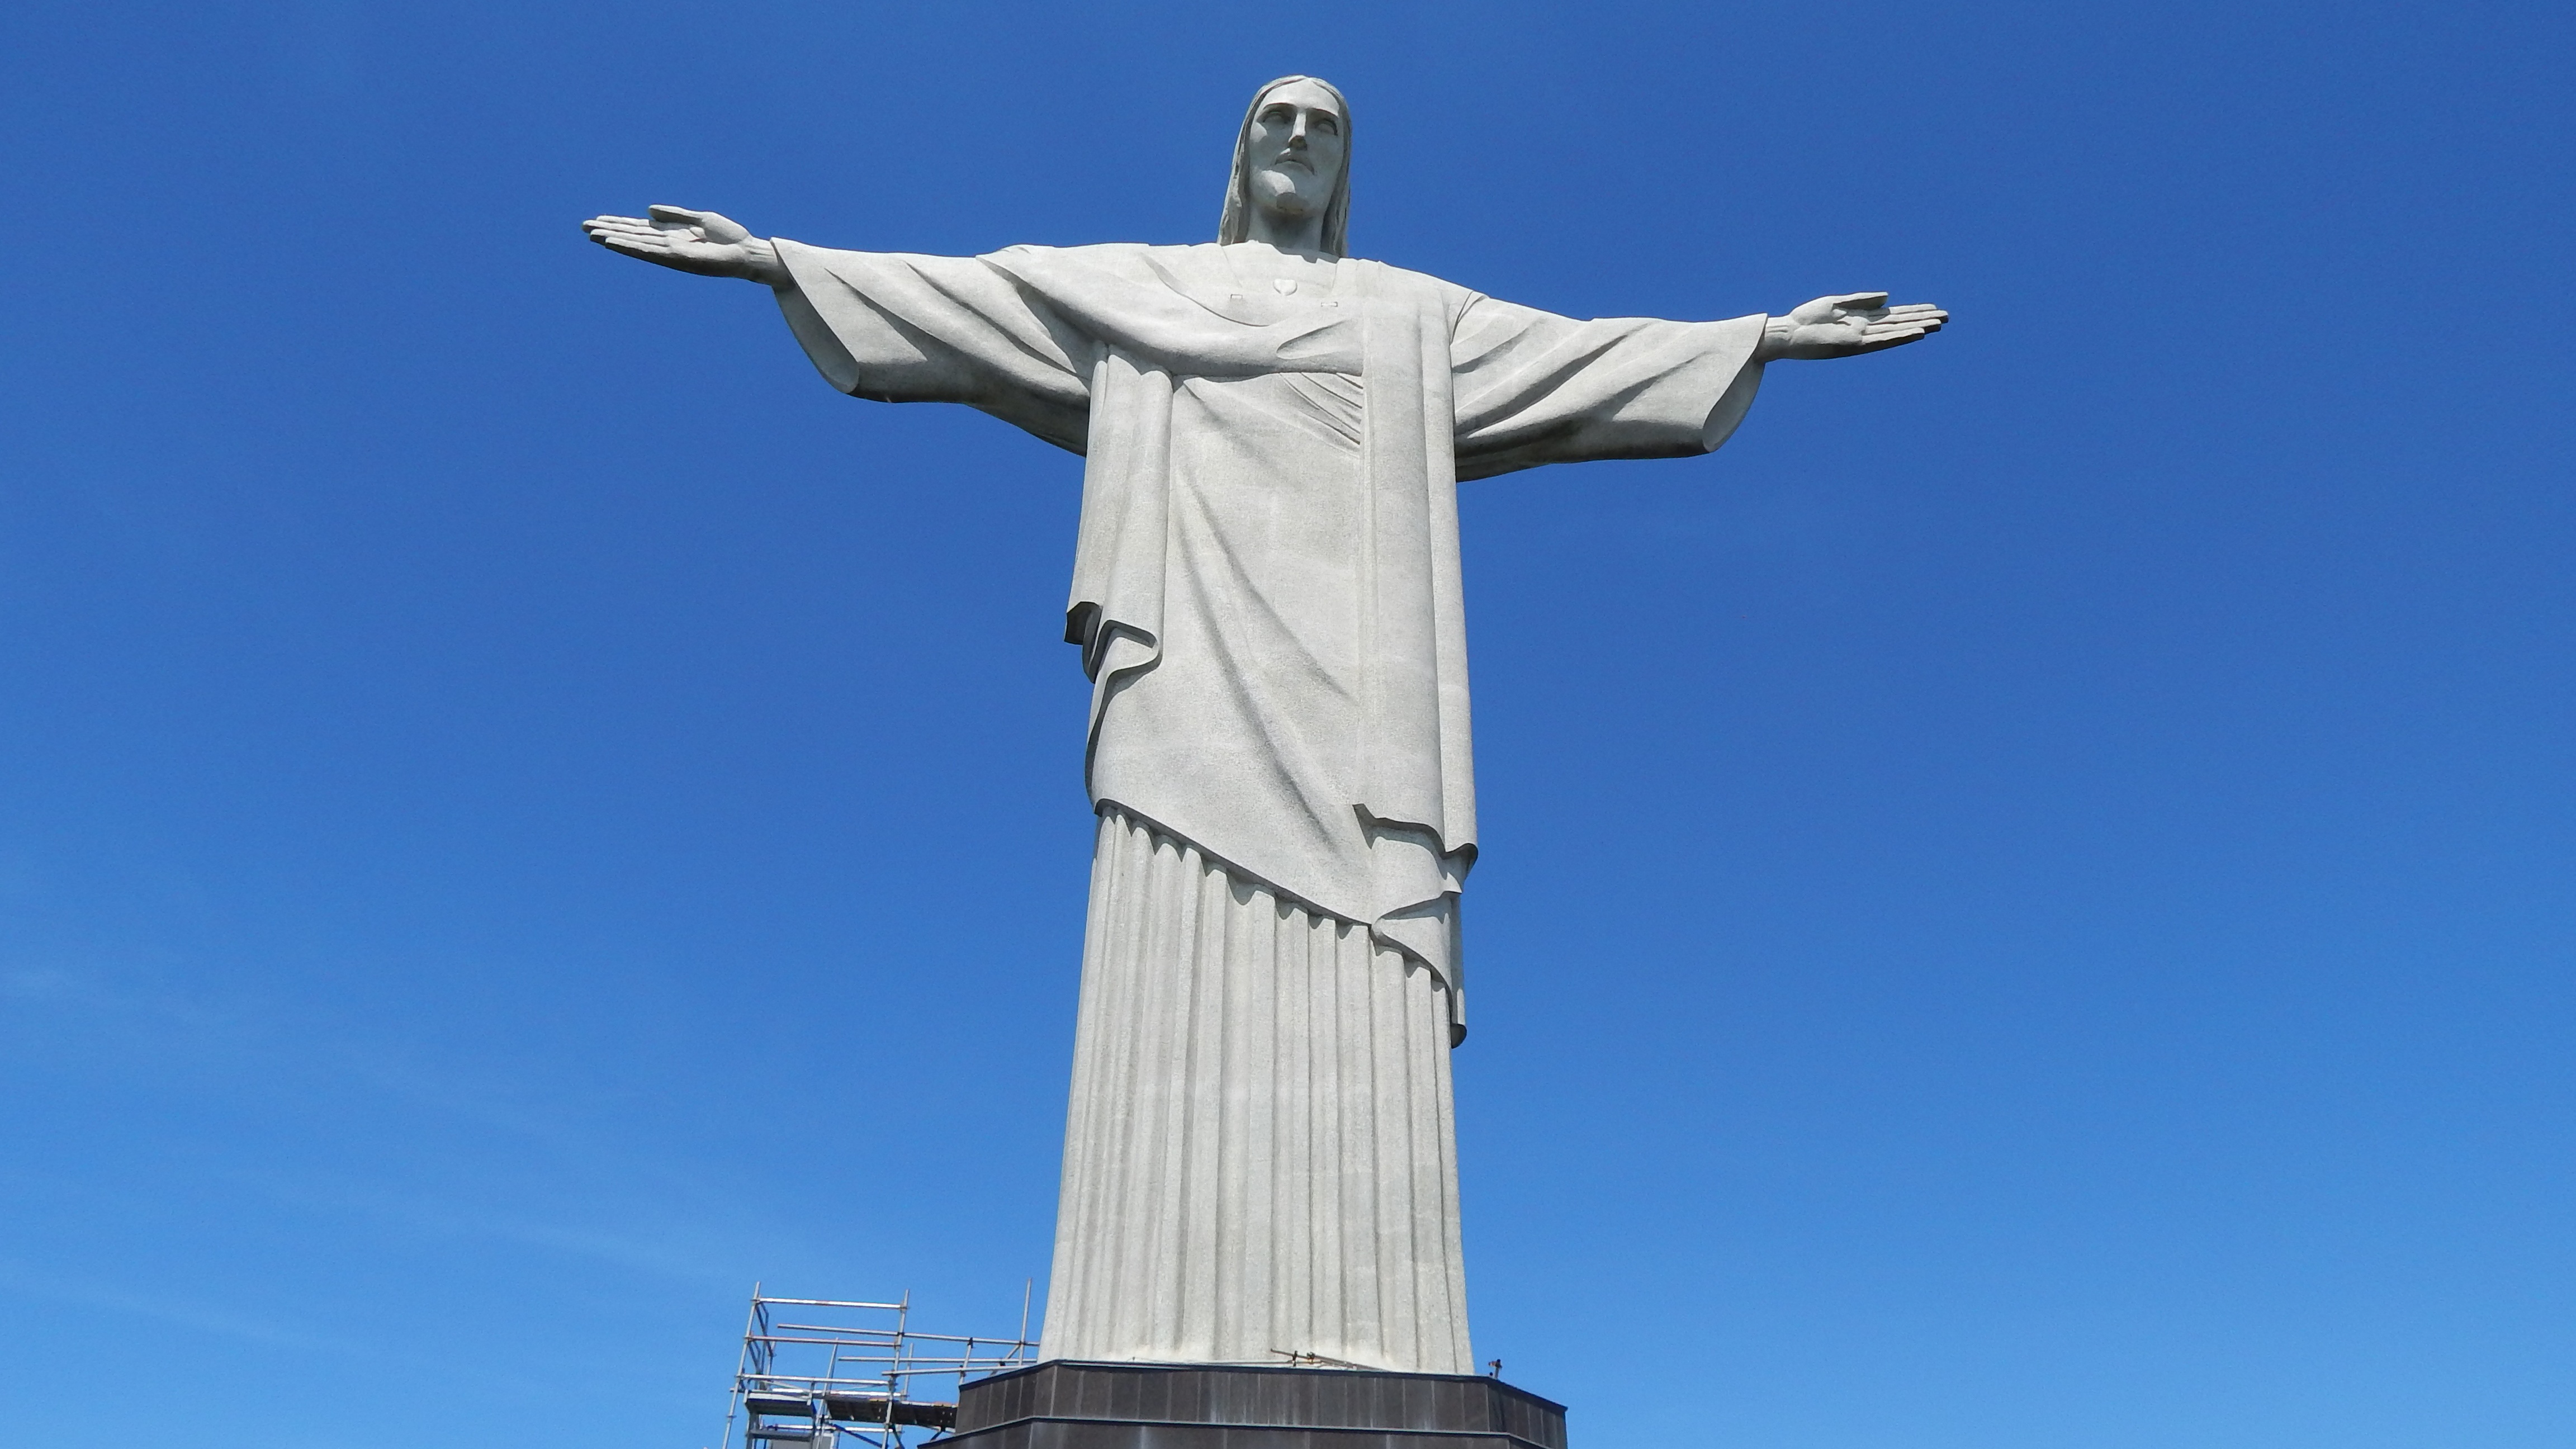
landscape, mountain, architecture, sky, monument, summer, statue, symbol, ride, tourism, sculpture, christ, jesus, rio, wonder, tourist attraction, brazil, christ the redeemer, corcovado, redeemer